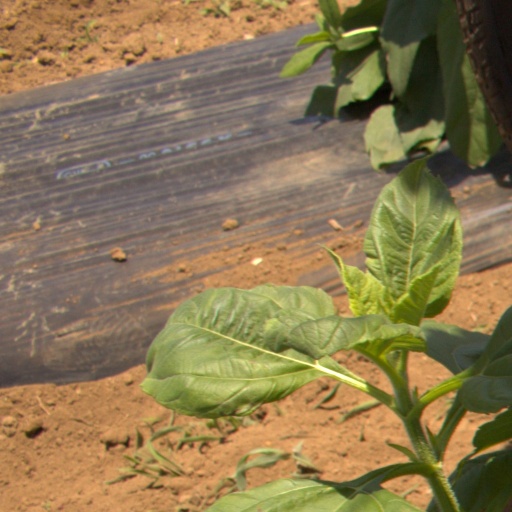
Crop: Jerusalem artichoke